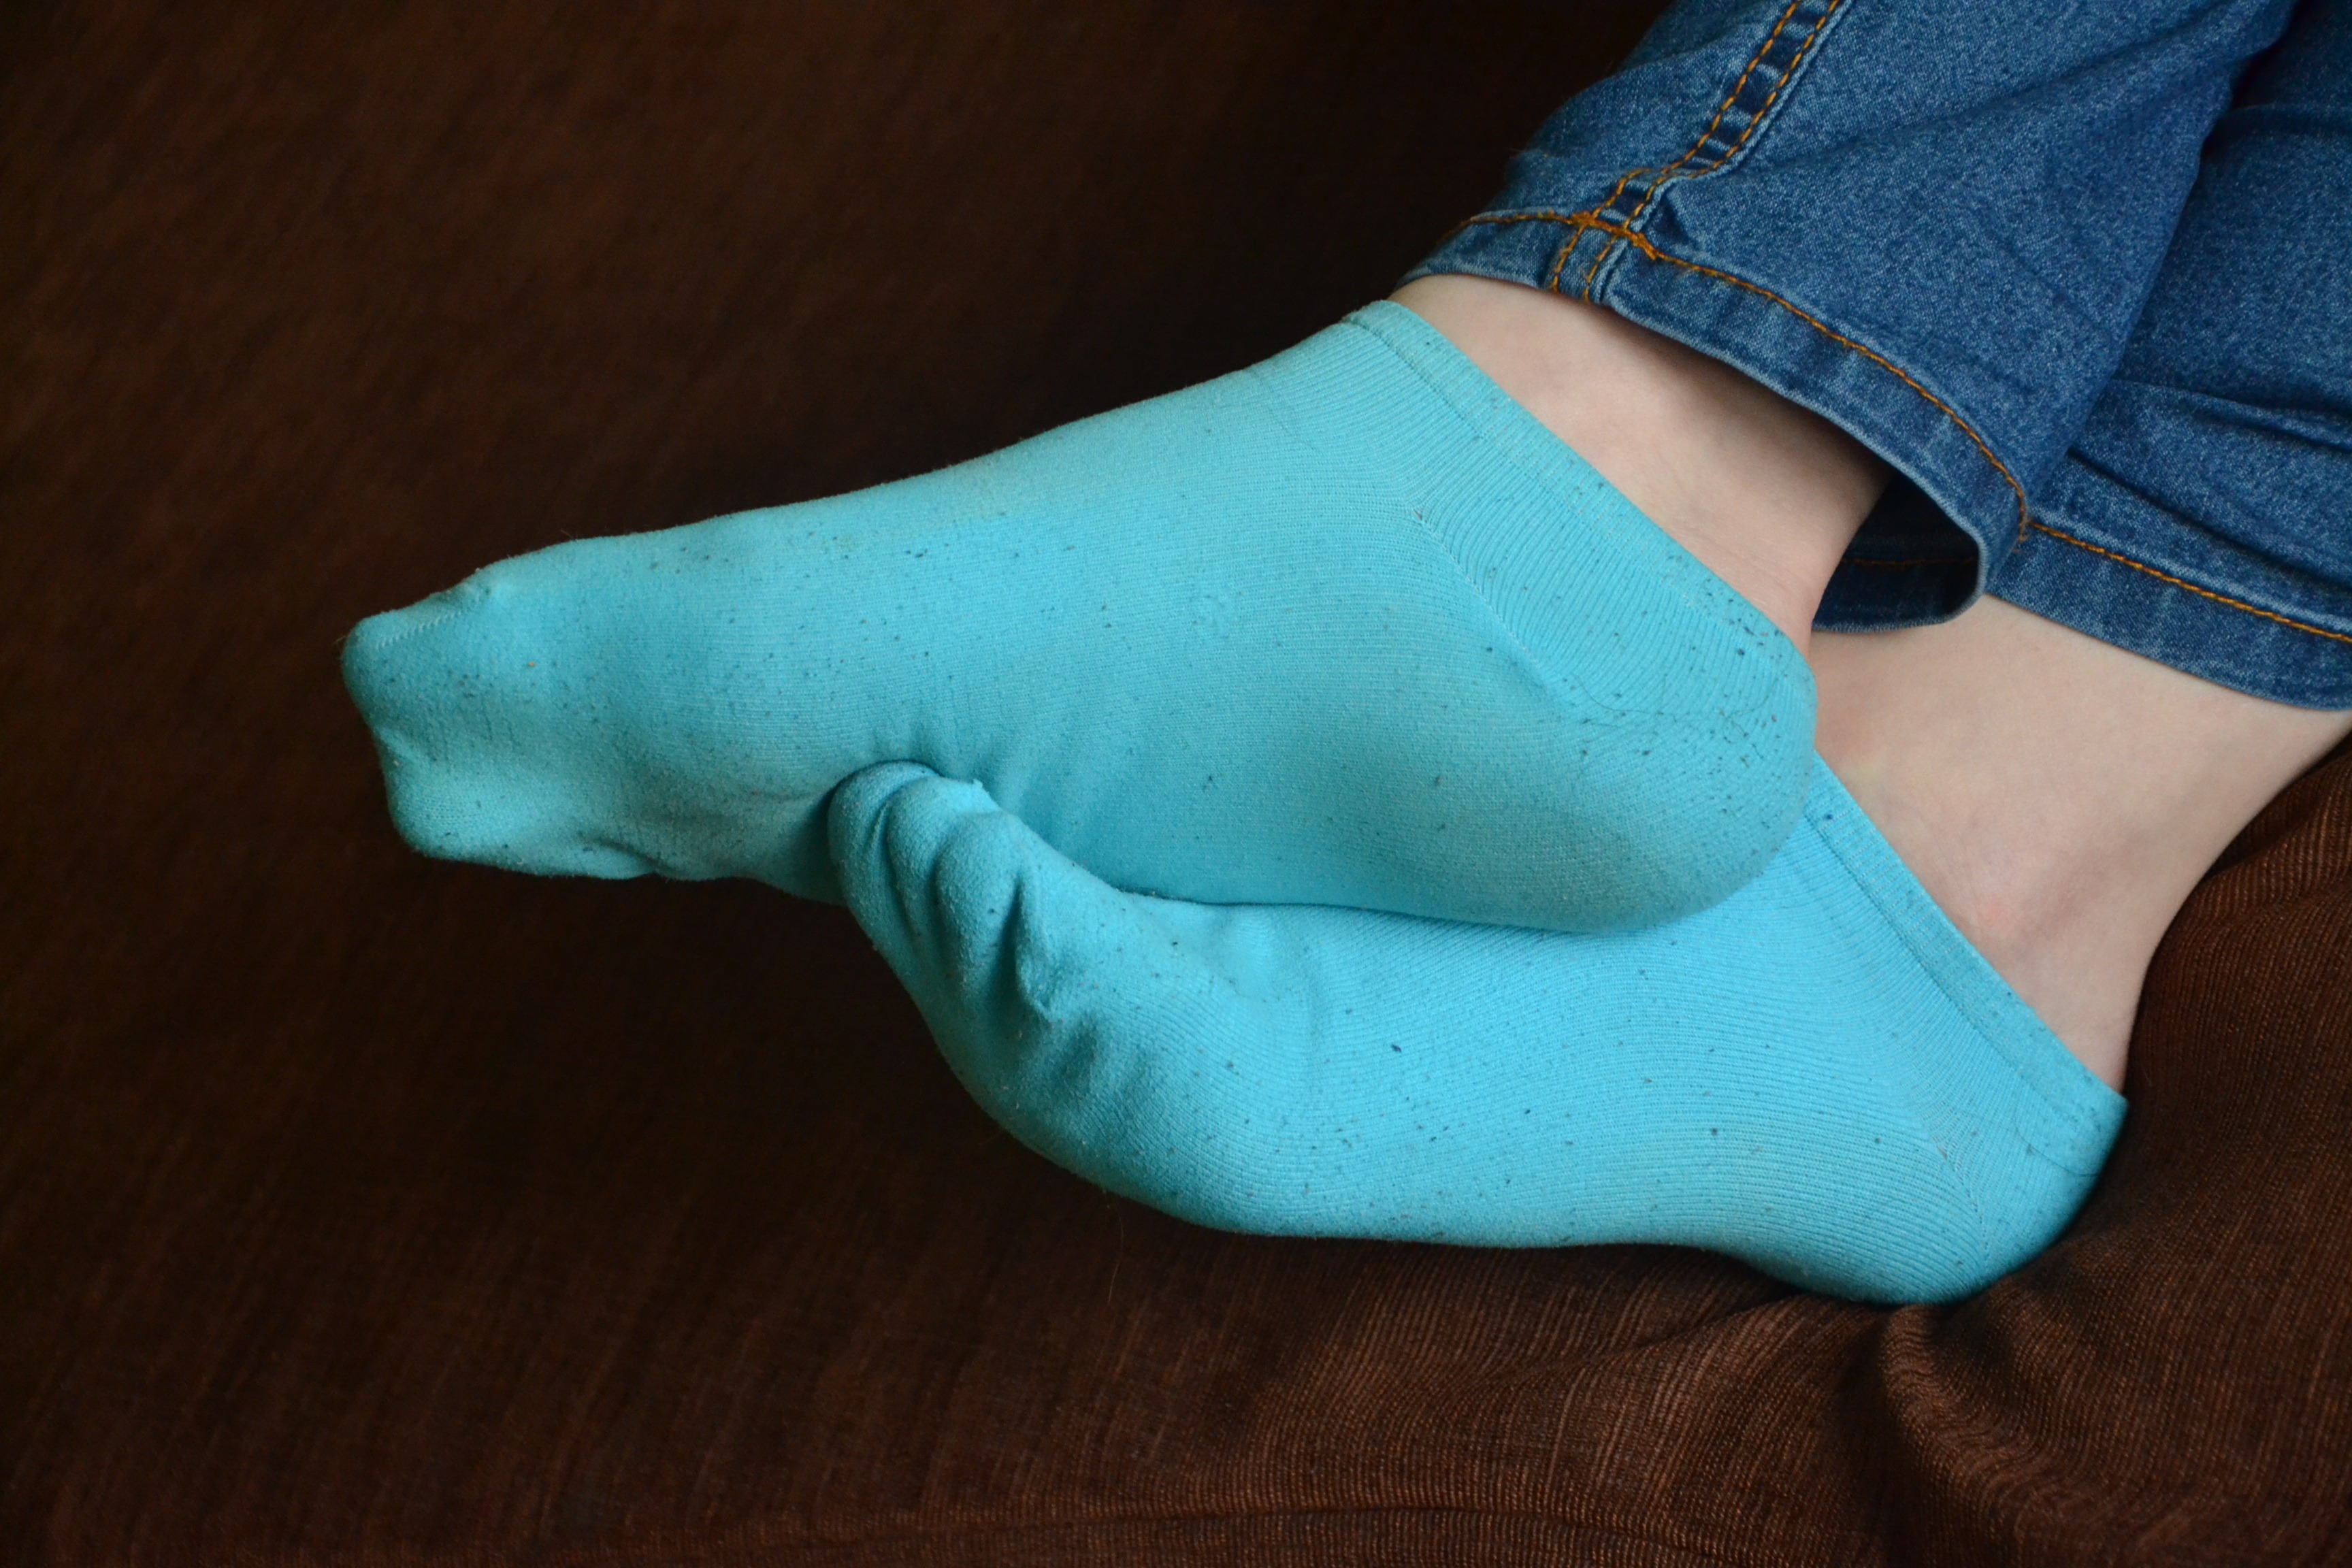
hand, shoe, glove, feet, leg, finger, green, blue, arm, human body, turquoise, fingers, legs, footwear, organ, socks, sock, footer, fashion accessory, short socks